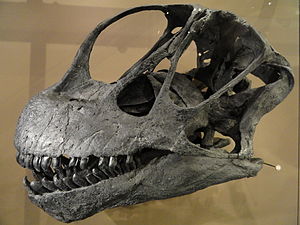
Camarasaurus / Palæobiologi
Kranium fra C. lentus på Natural History Museum of Utah.
Camarasaurus var en slægt af firbenede planteædende dinosaurer. Det var den mest almindelige store sauropod, der levede i Nordamerika. Der er blevet fundet fossiler at camasaurusser i Morrison Formation i Colorado og Utah, der stammer fra fra den sene juraepoke for mellem 155 og 145 millioner år siden.